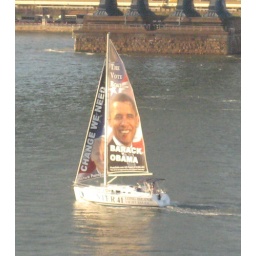
A sailboat with Obama's face on it sailed by today (Oct. 23rd) around 4:30pm